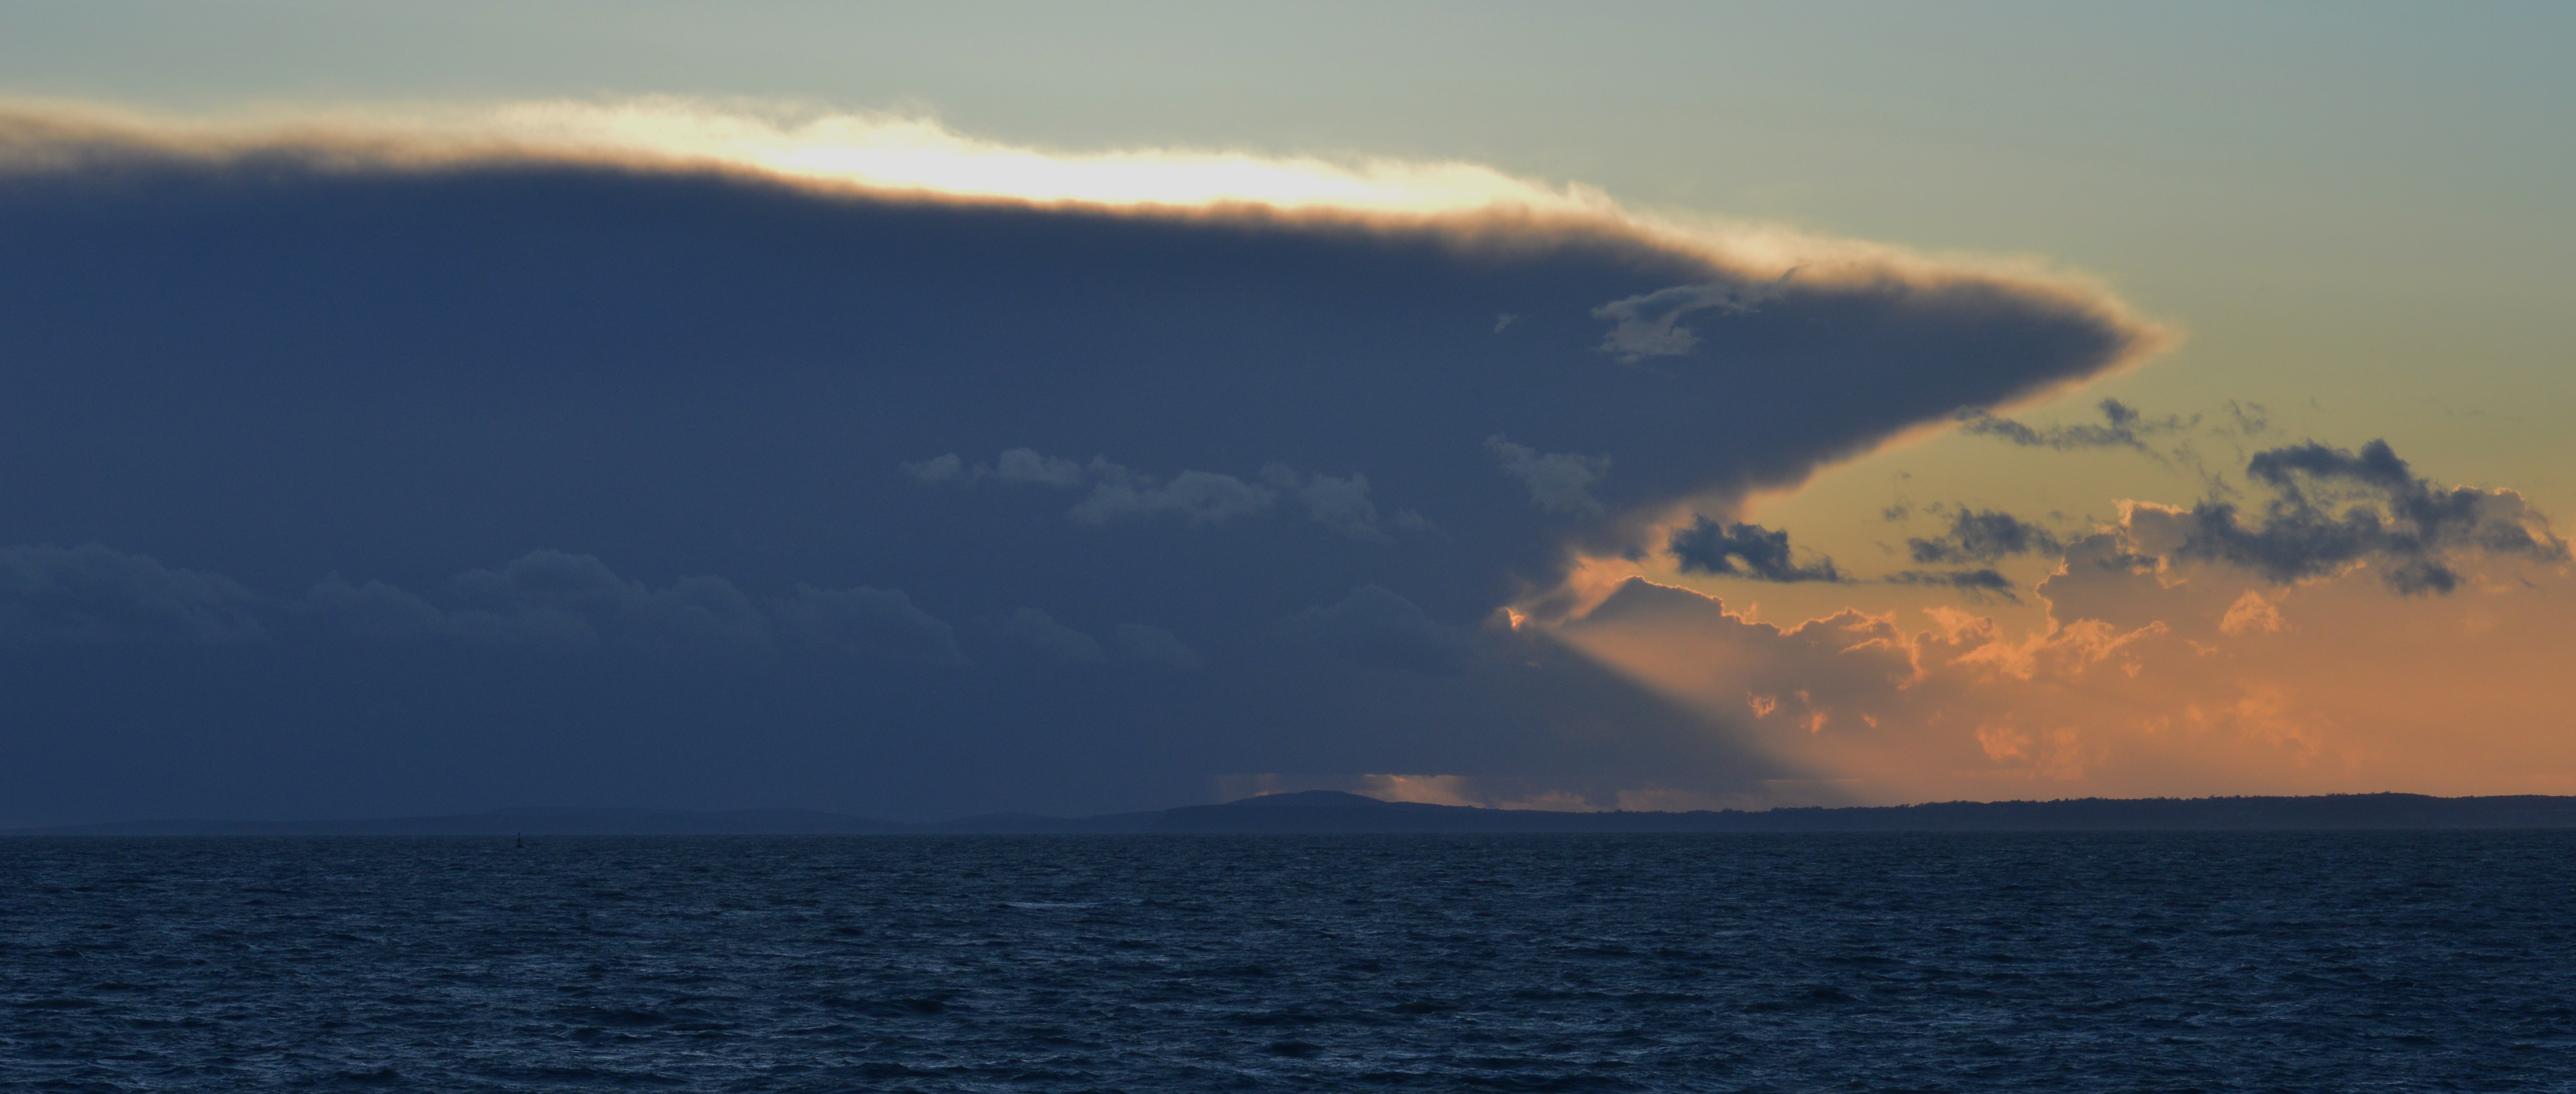
sea, coast, ocean, horizon, cloud, sky, sunrise, sunset, wave, dawn, dusk, evening, weather, storm, bay, meteorological phenomenon, atmospheric phenomenon, wind wave